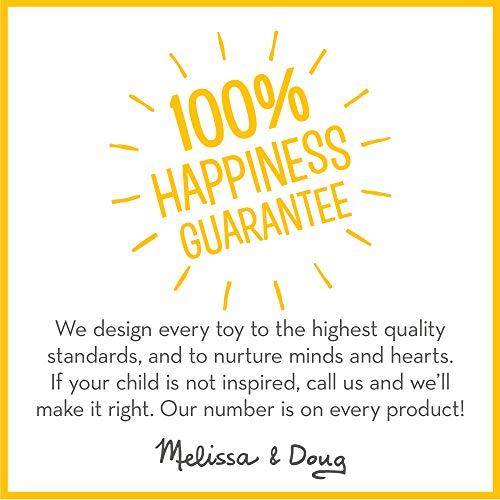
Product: Melissa & Doug Deluxe Scissor Skills Activity Book with 2 Pairs of Child-Safe Scissors, 20 Pages (E-Commerce Packaging, Great Gift for Girls & Boys - Best for 4, 5, 6, & 7 Year Olds)
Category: Toys & Games | Arts & Crafts | Craft Kits | Paper Craft
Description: Paper-cutting project book with pre-printed activity pages.
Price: $14.99
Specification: ProductDimensions:12x0.5x12.5inches|ItemWeight:13ounces|ShippingWeight:13ounces(Viewshippingratesandpolicies)|ASIN:B07X13RH5R|Itemmodelnumber:30189|Manufacturerrecommendedage:4-7years